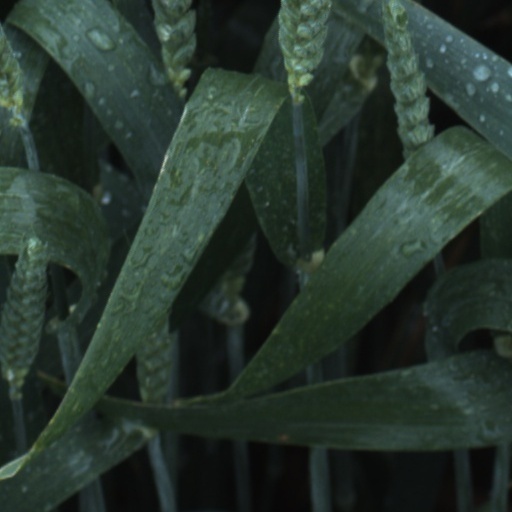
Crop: wheat